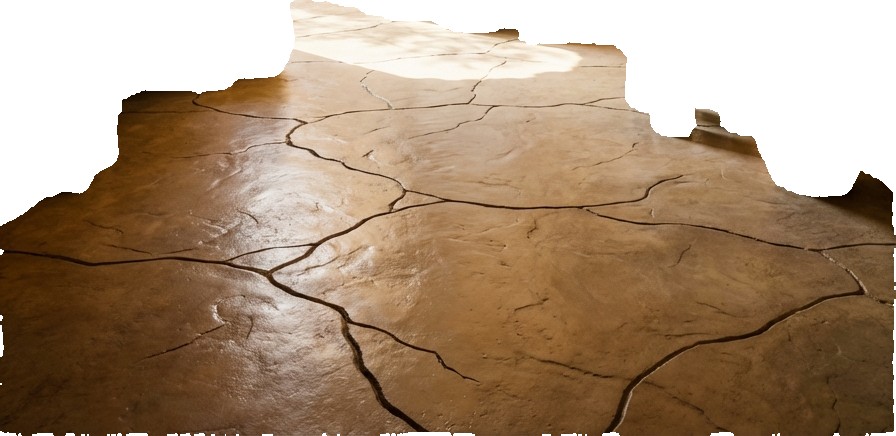
Surface category: floors